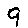
Label: 9